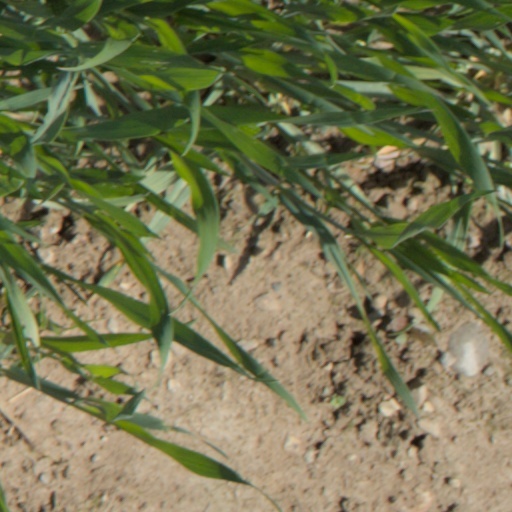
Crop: wheat